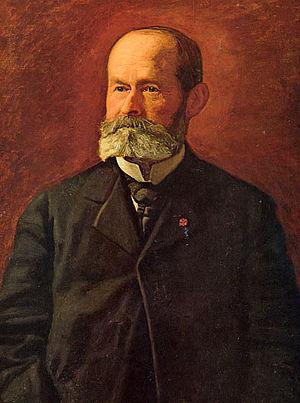
Daniel Garrison Brinton est un médecin, un ethnologue mésoaméricaniste et un linguiste américain.